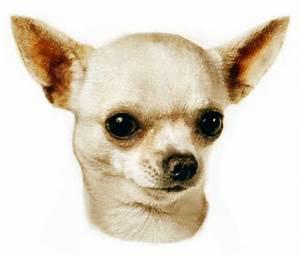
dog